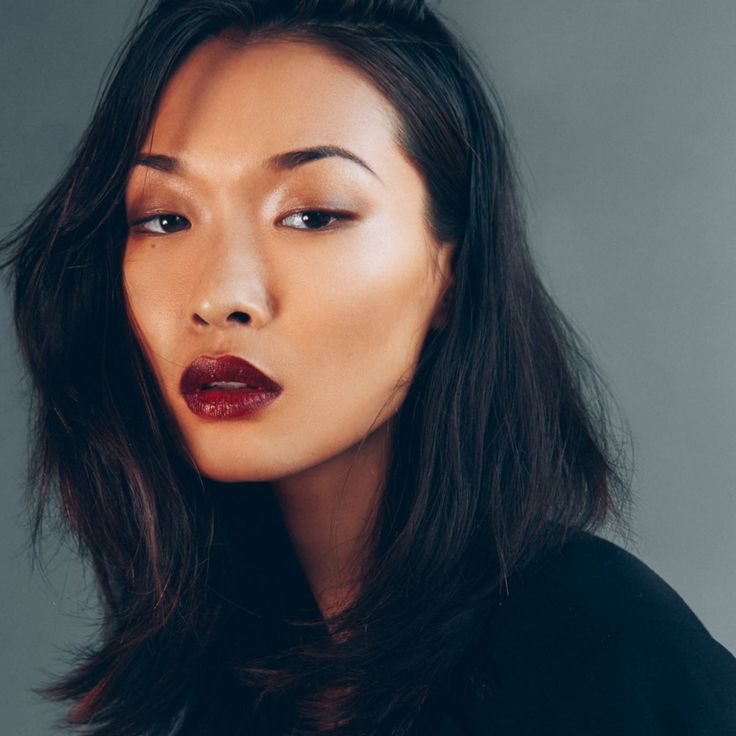
Label: Colored